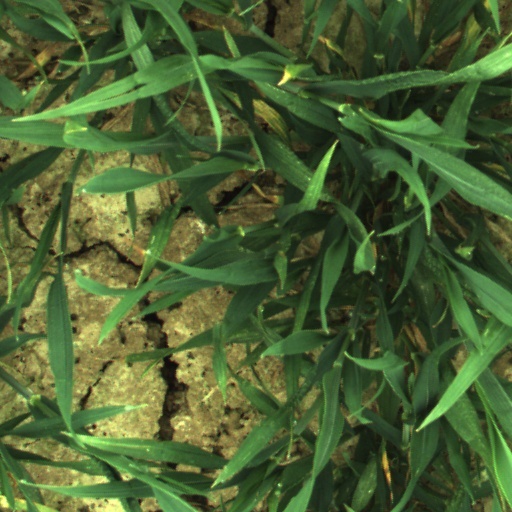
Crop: wheat